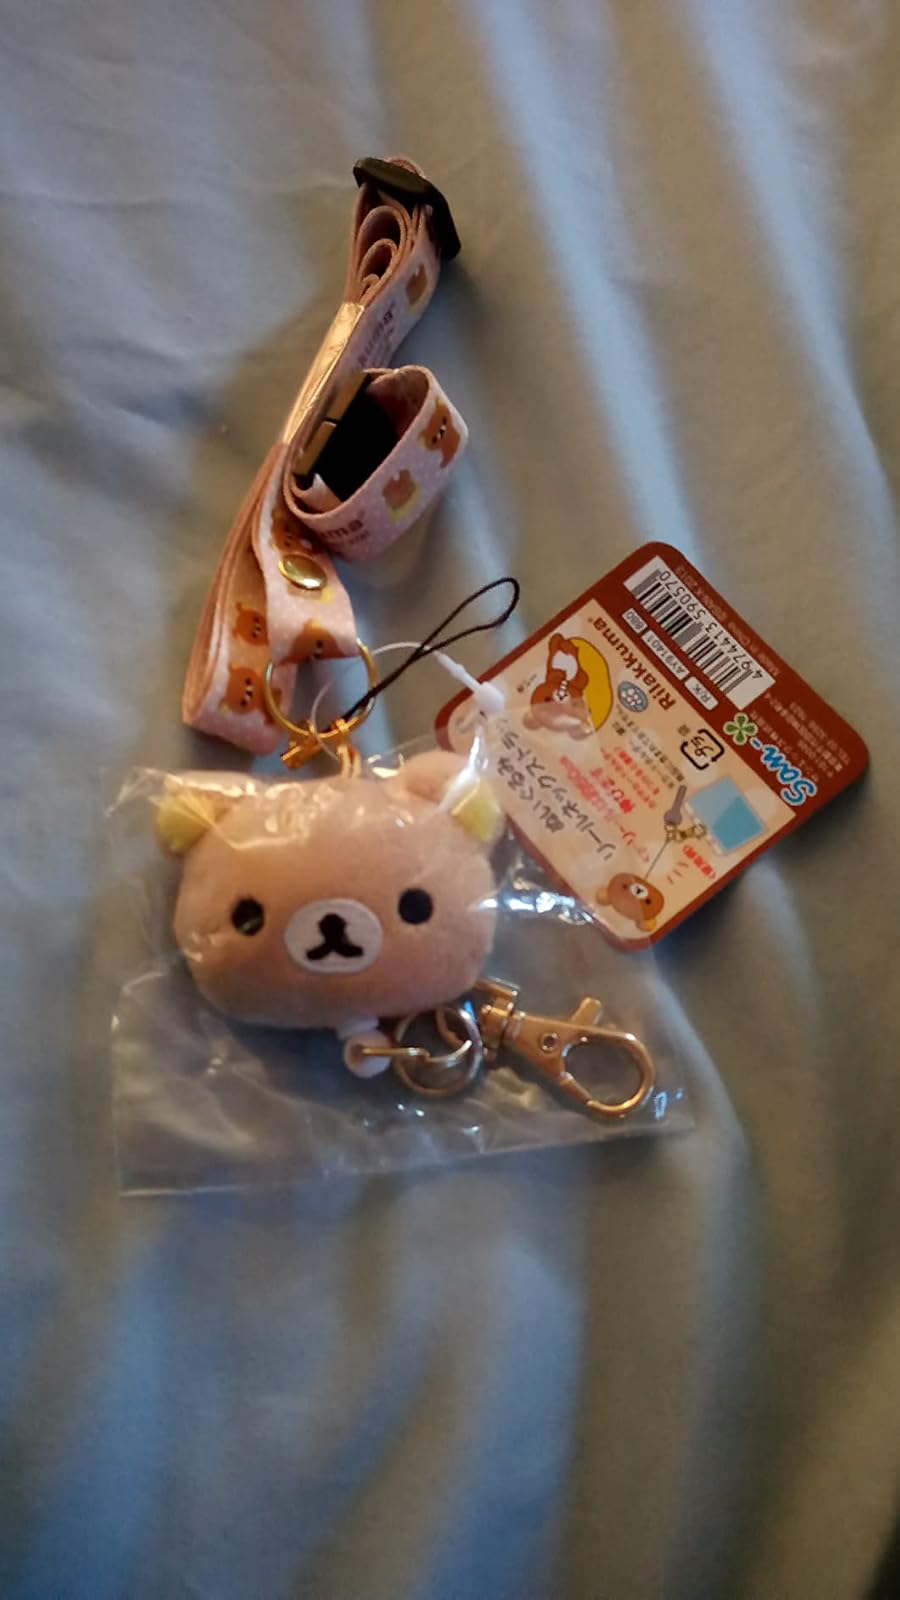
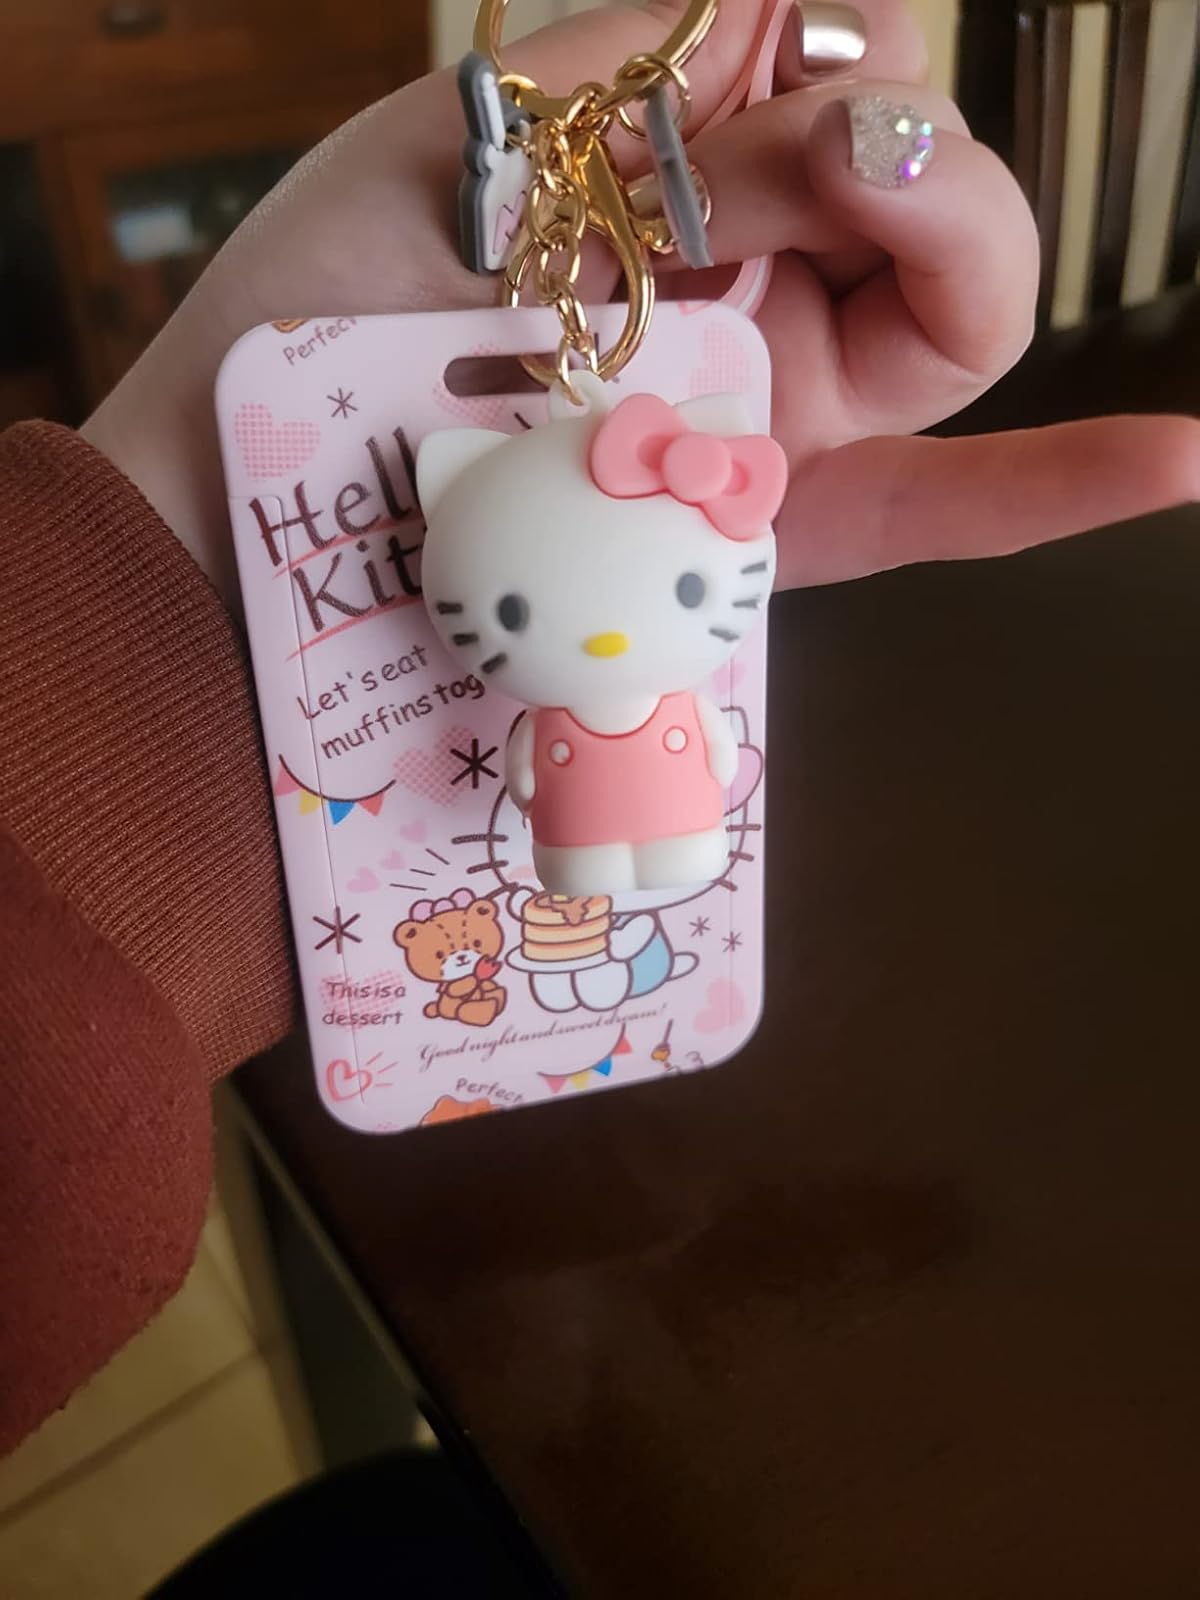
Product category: accessories_keychain
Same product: no